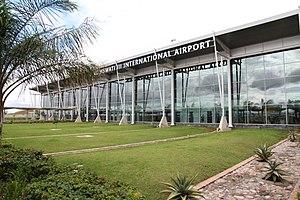
L'aéroport international de Sikhuphe, ou aéroport international du roi Mswati III, King Mswati III International Airport, est un aéroport situé en Eswatini. Il est prévu pour remplacer l'aéroport international de Matsapha qui devient une base aérienne. Il a ouvert le 7 mars 2014, et il est projeté d'y accueillir près de 300 000 passagers par an.